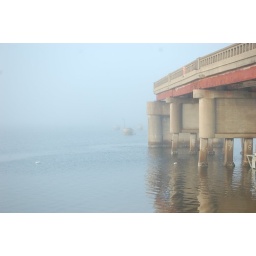
da bridge over calm water